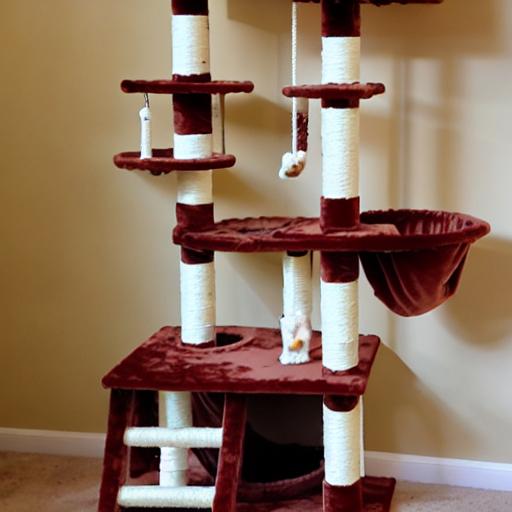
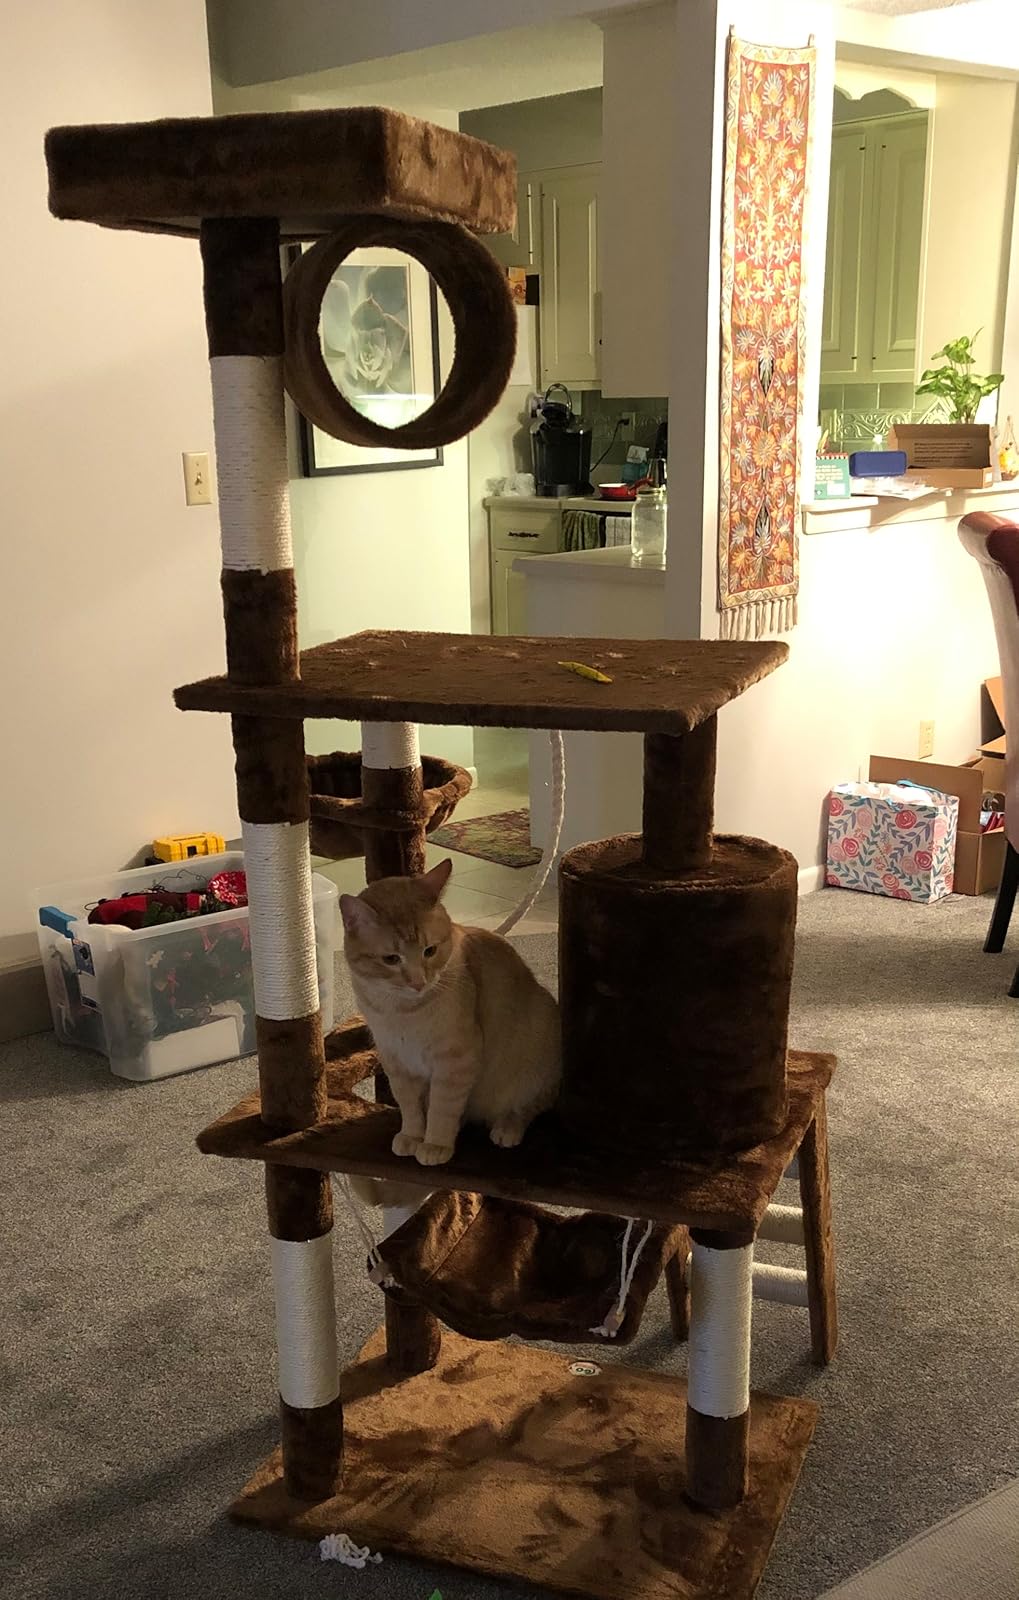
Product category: items_cat tree
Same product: no